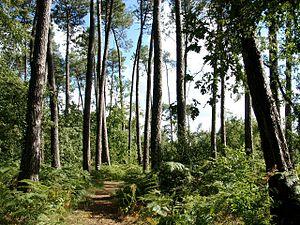
Pinède-chênaie du Parc du Château, Mérignac (Gironde).
Mérignac est une commune du Sud-Ouest de la France, située dans le département de la Gironde, dans la banlieue ouest de Bordeaux, en région Nouvelle-Aquitaine.